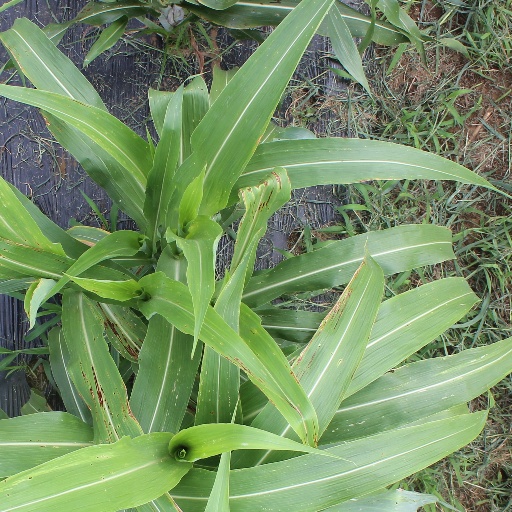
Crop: sorghum